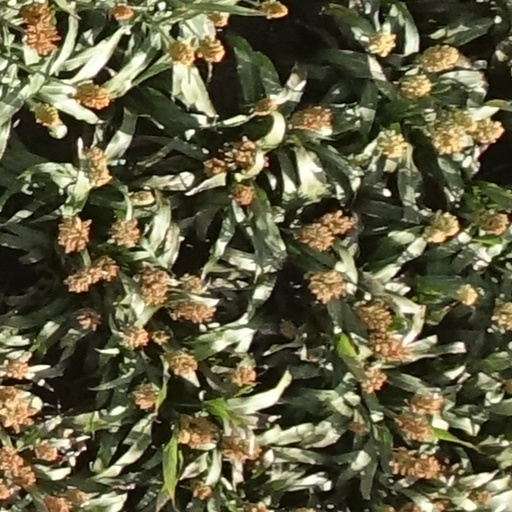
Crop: sorghum